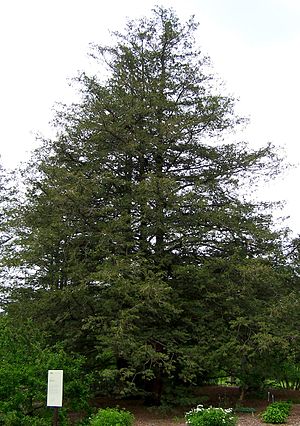
Ærtecypres
Ærtecypres er et langsomt voksende nåletræ, med cypres-familiens typiske skælagtige nåle i flade fjer- eller bregne-agtige skud.